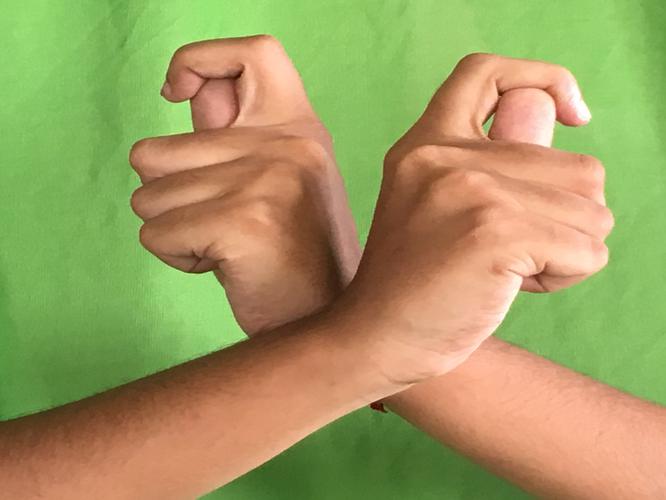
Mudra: Berunda
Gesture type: double_hand